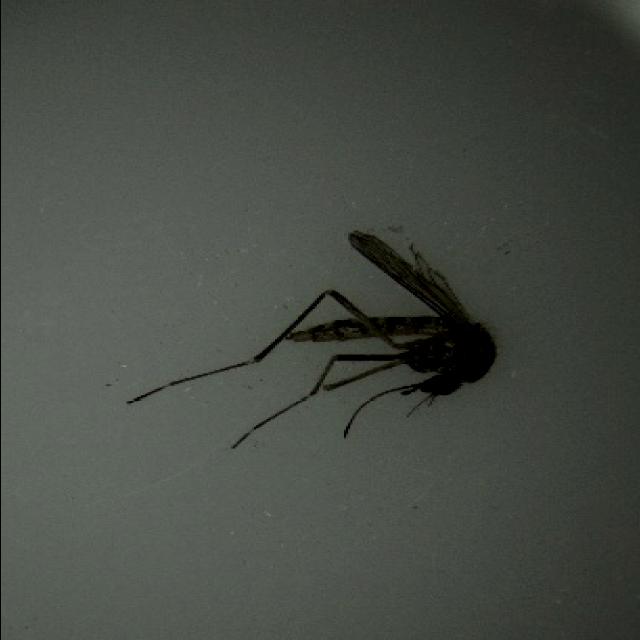
Species: aedes_vexans